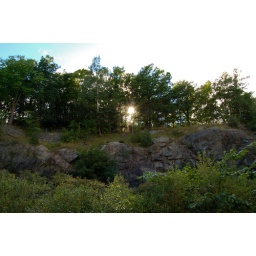
This a hill close by the train station in Arendal, Norway.